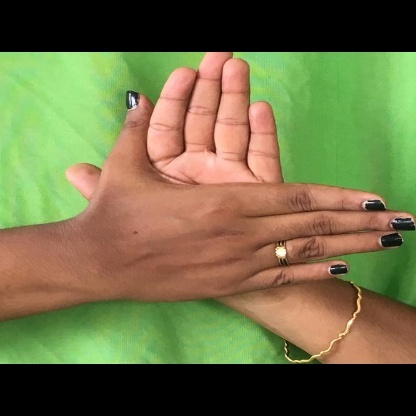
Mudra: Chakra